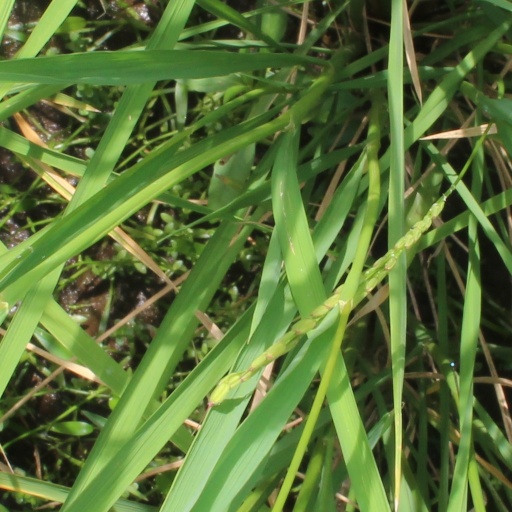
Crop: rice